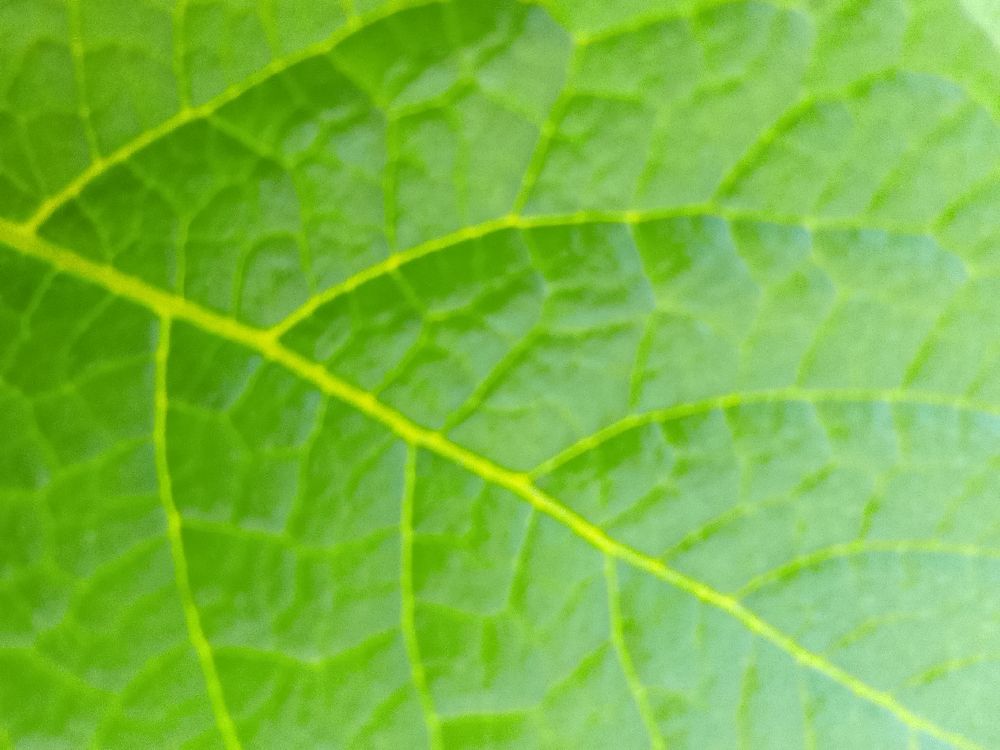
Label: Healthy